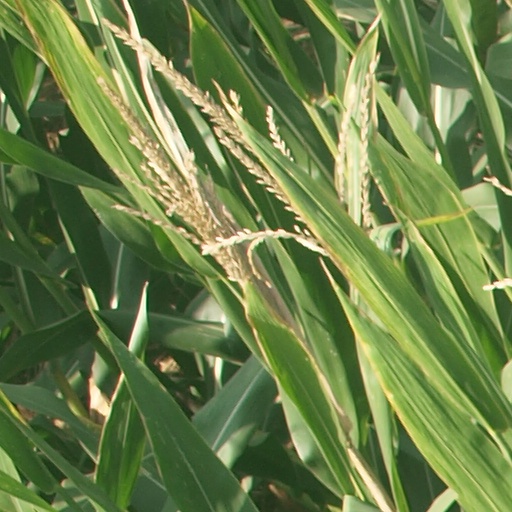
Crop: maize; corn